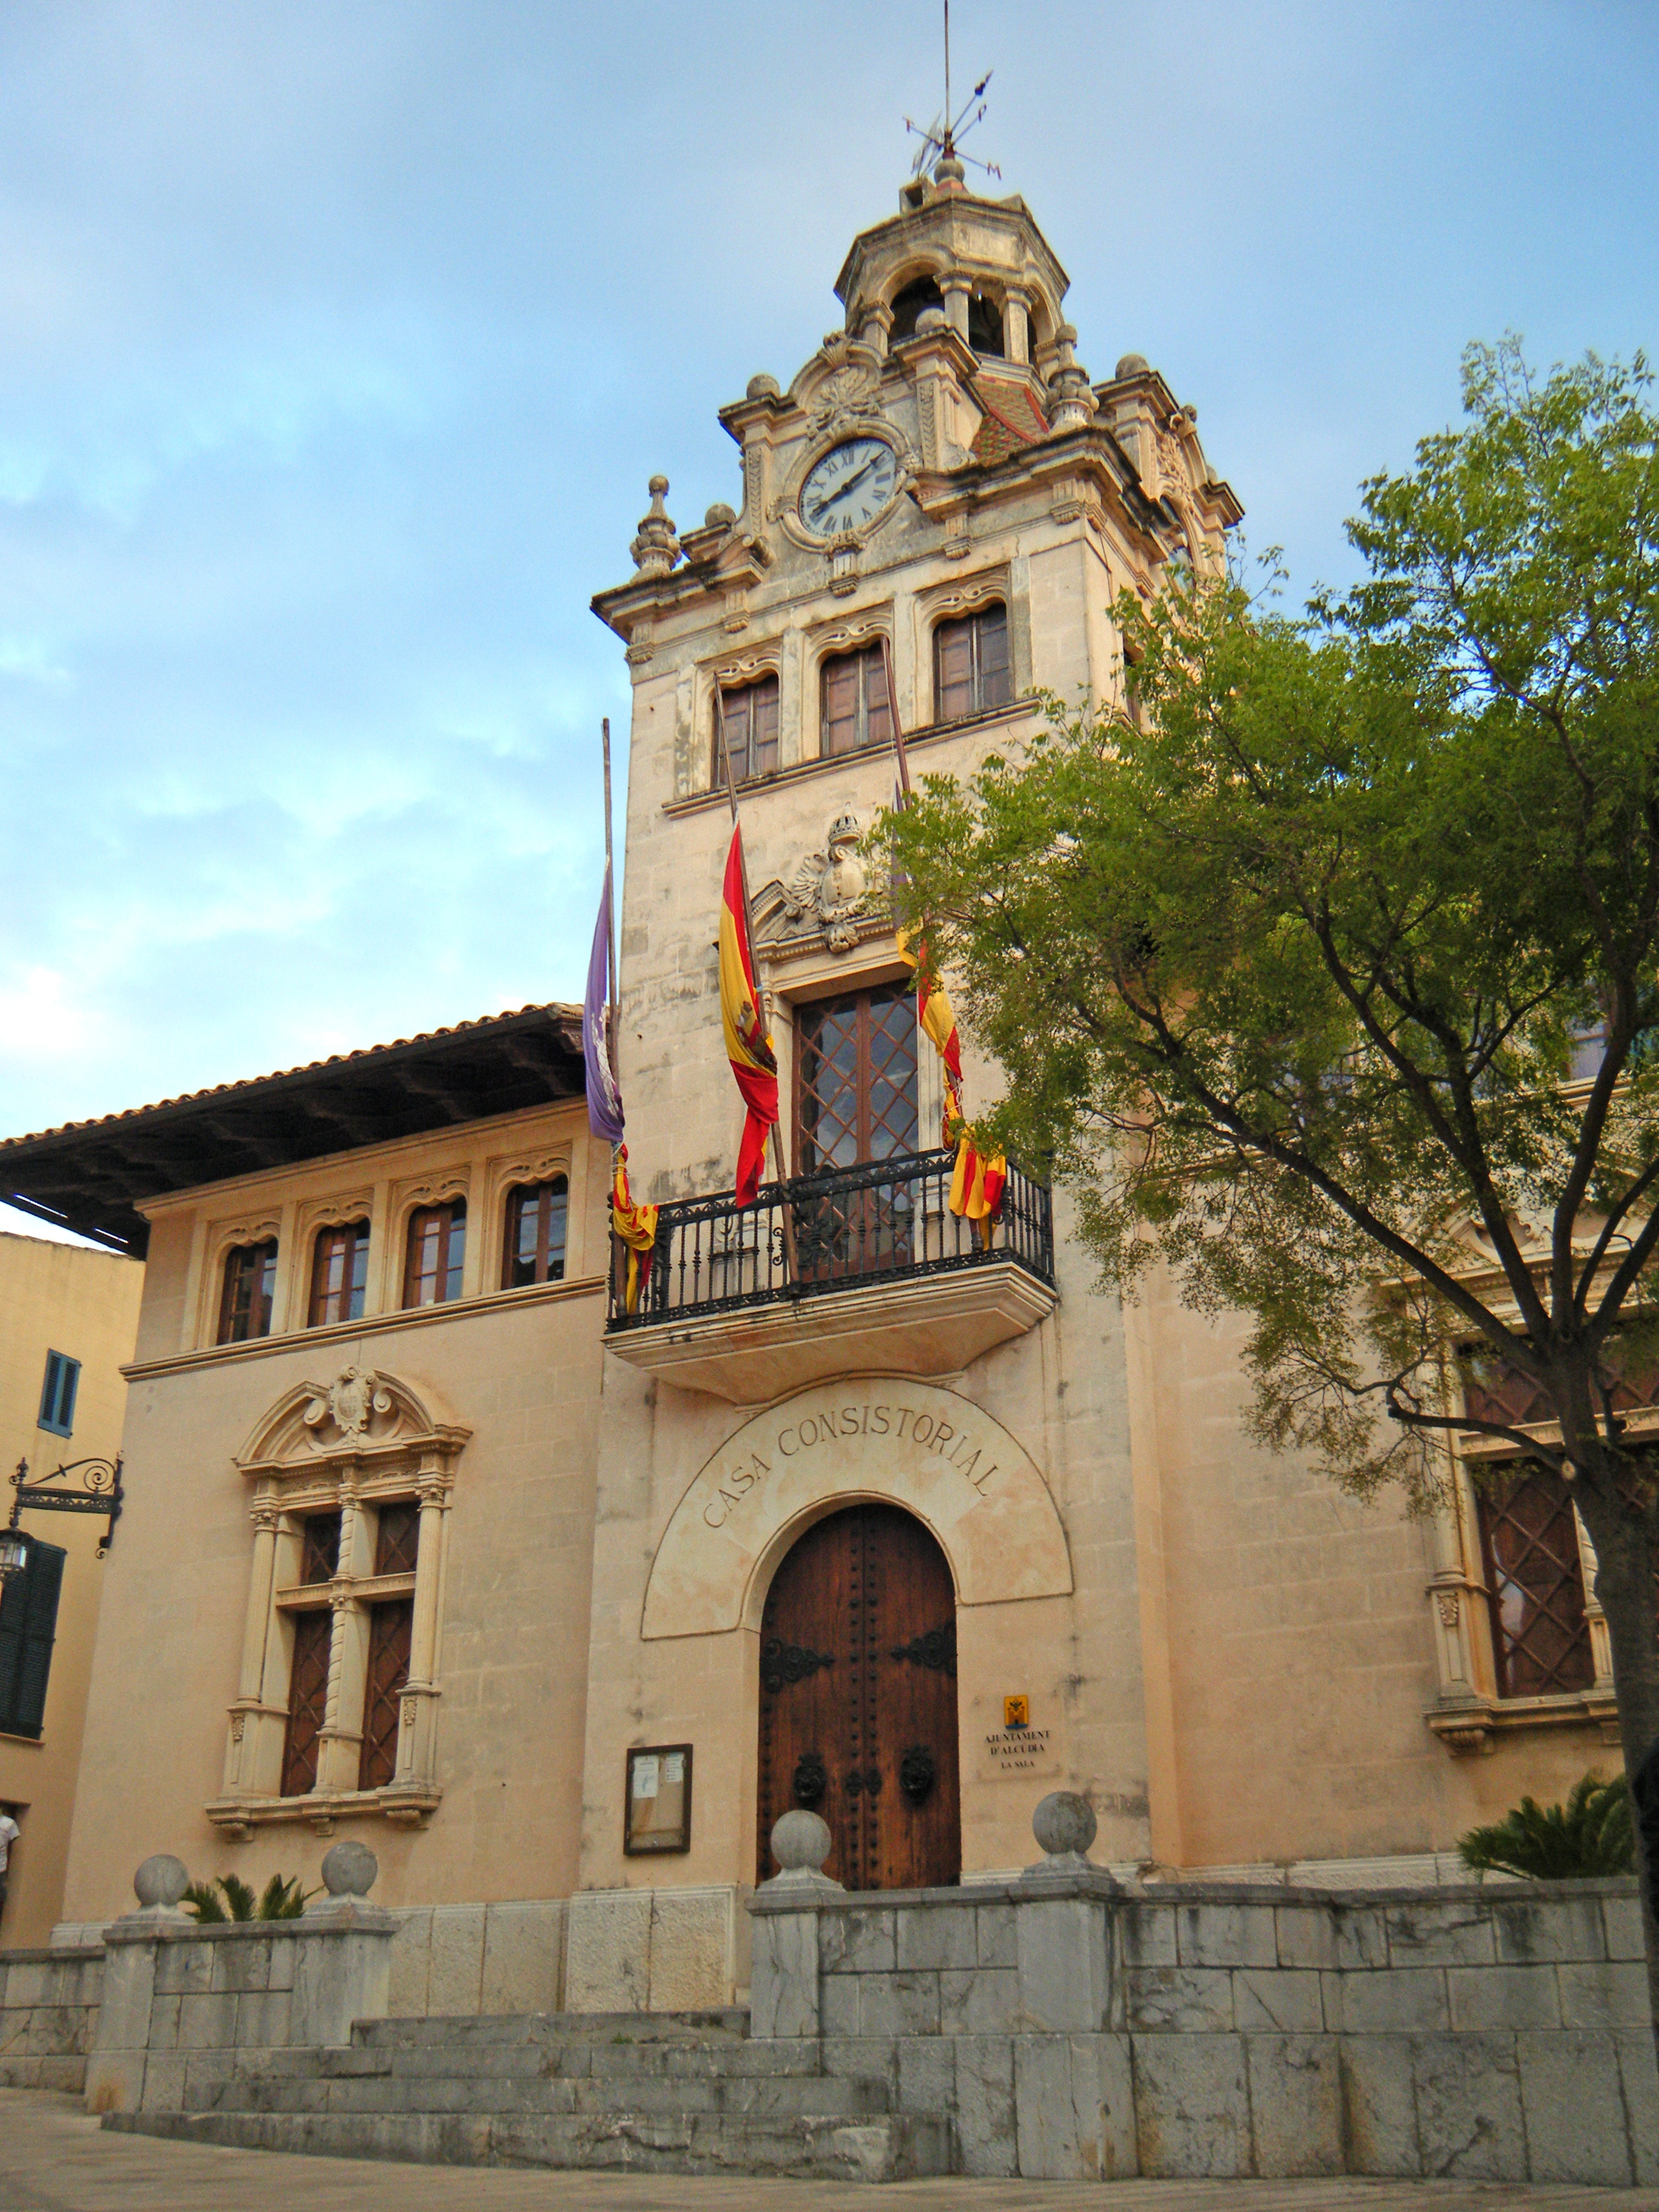
architecture, town, building, city, monument, tower, landmark, facade, church, cathedral, chapel, tourism, place of worship, clock tower, bell tower, spain, tour, shutters, synagogue, majorca, the stones, spacer, the window, the office, ancient history